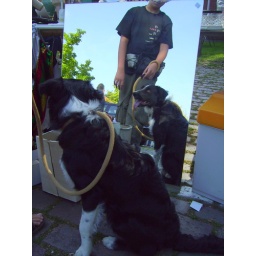
he did not like the dog in the mirror :)